Nienburg (Saale) station

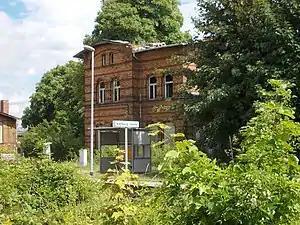
2013

Nienburg (Saale) station was a railway station in the municipality of Nienburg (Saale), located in the Salzlandkreis district in Saxony-Anhalt, Germany.